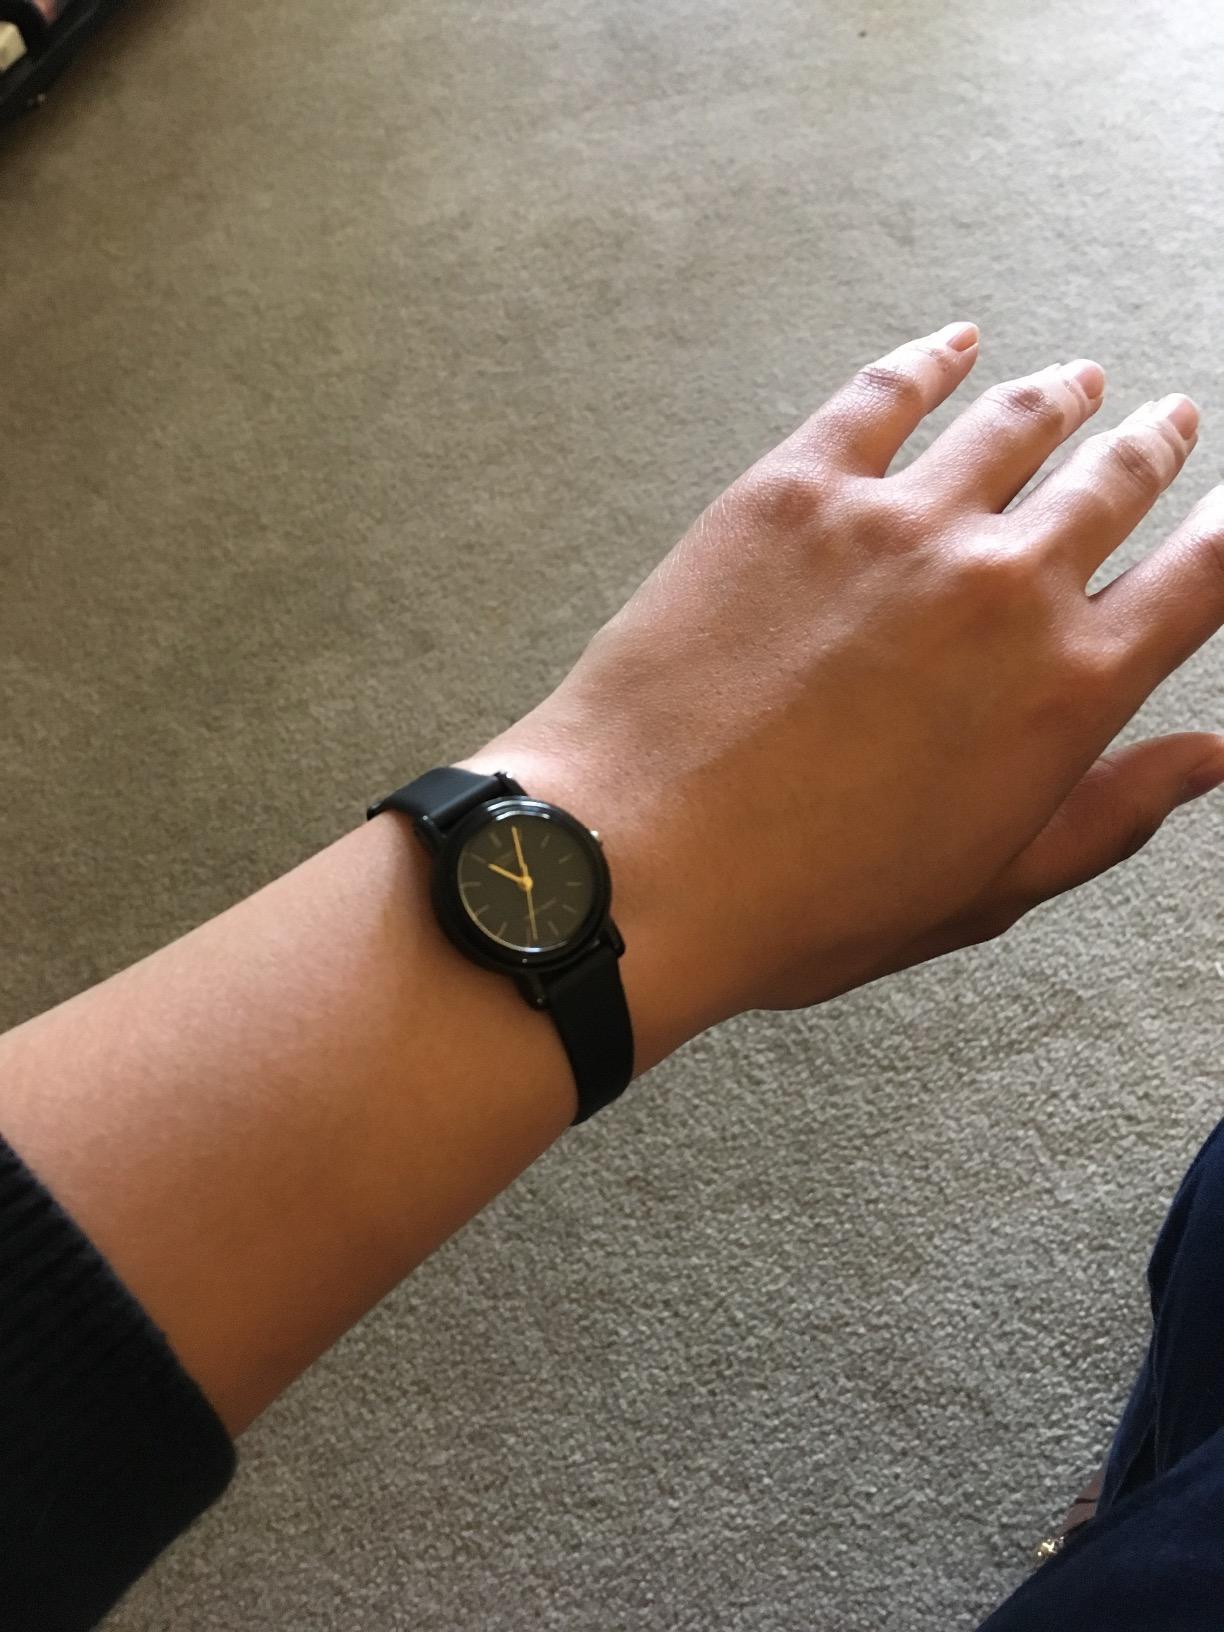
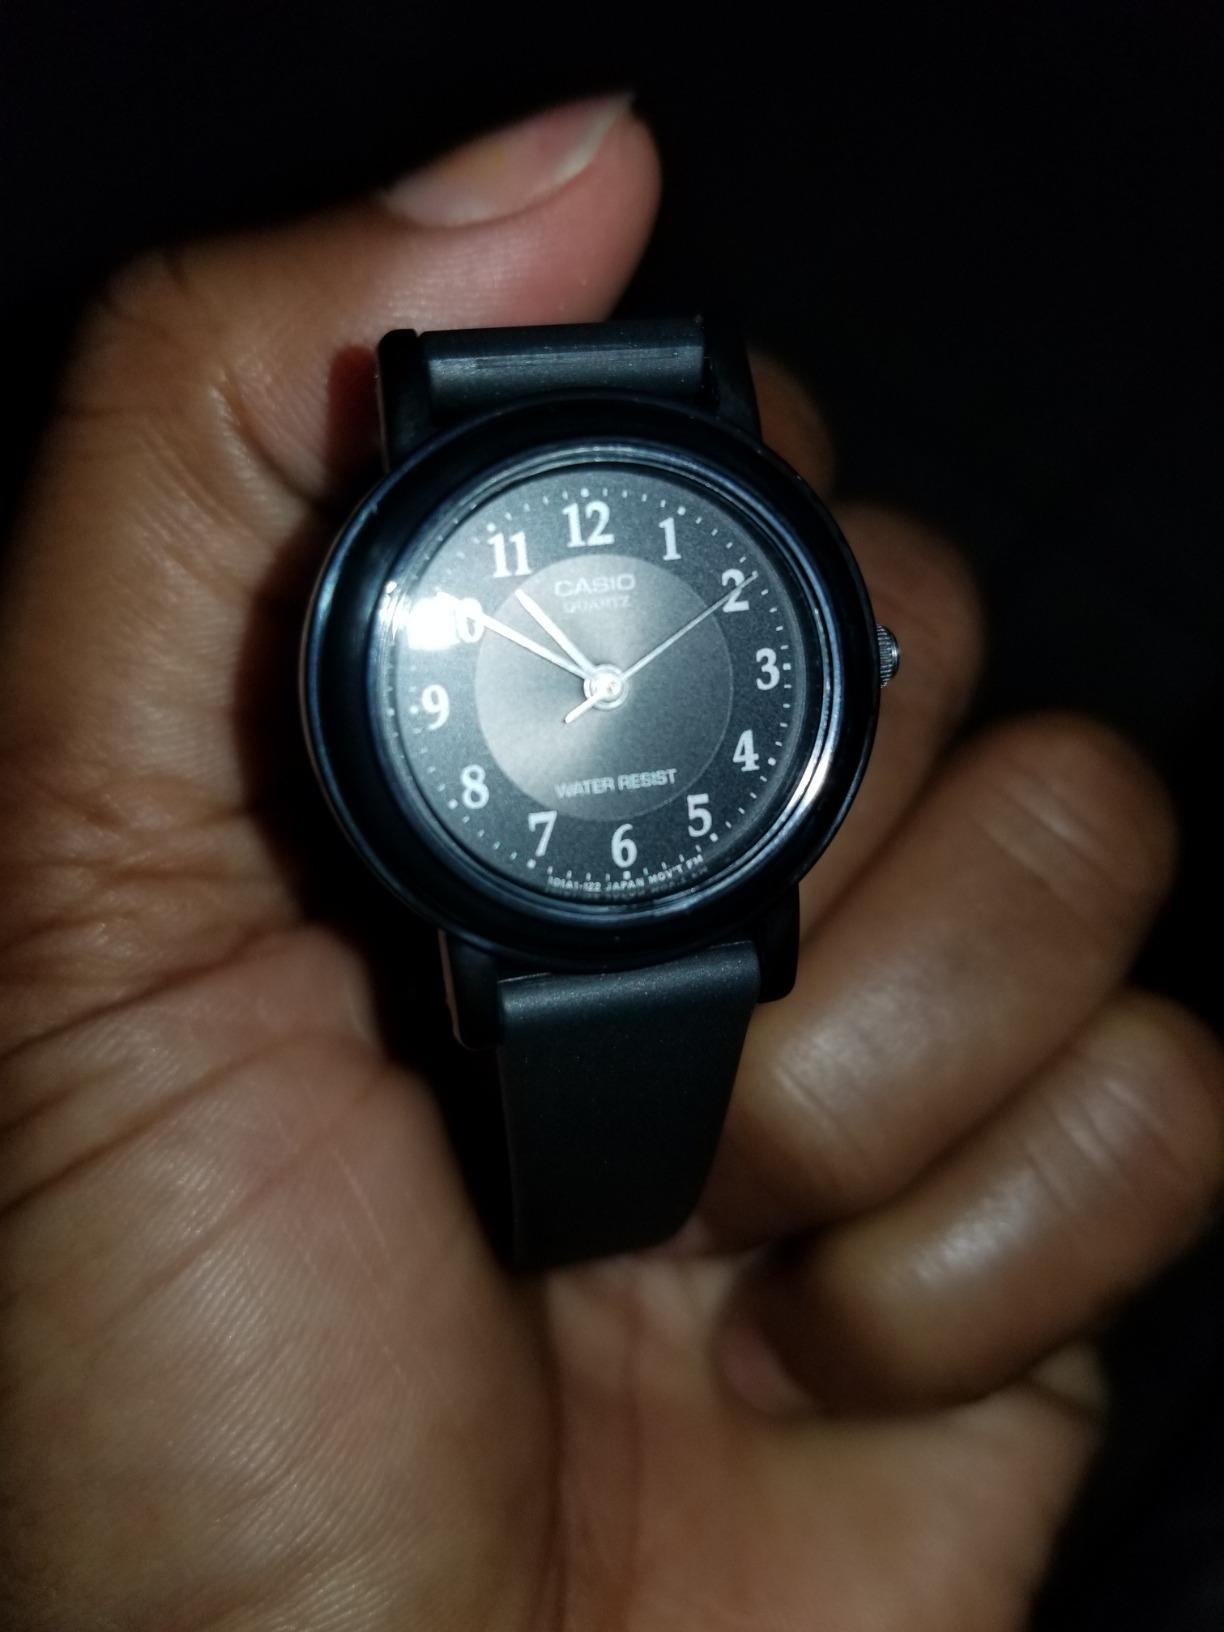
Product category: accessories_watch
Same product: no